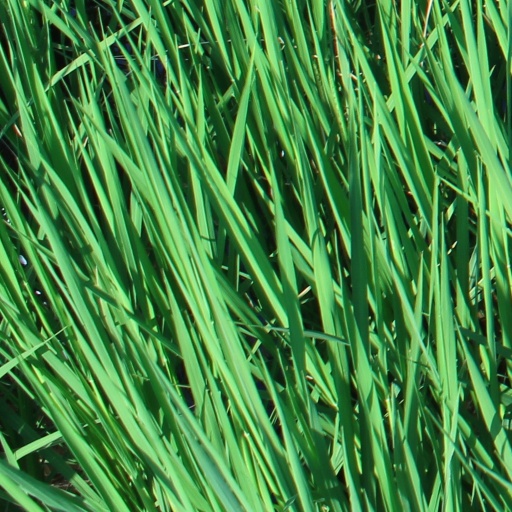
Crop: rice